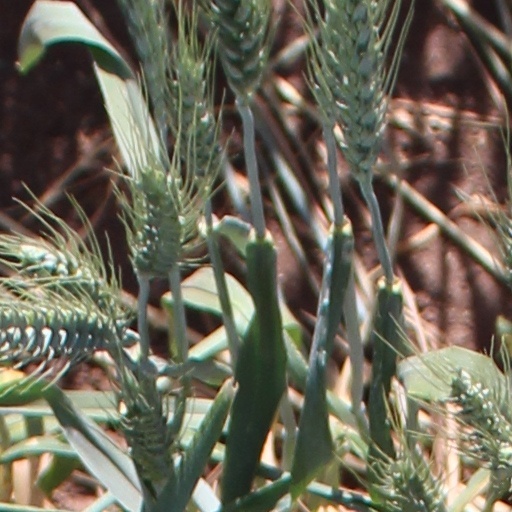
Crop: wheat